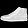
Label: Sneaker